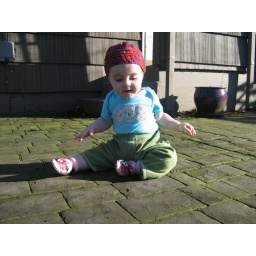
Zoe hanging out in the backyard, showing off the shirt and hat that KT gave her.